Brilliant (diamond cut)

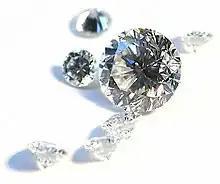
A scattering of "brilliant" cut diamonds shows off the many reflecting facets.

A brilliant is a diamond or other gemstone cut in a particular form with 57-58 facets so as to have exceptional brilliance. The word 'brilliant' is also used for a diamond cut in this fashion. The underside is conical, a shape that provides maximal light return through the top of the diamond.